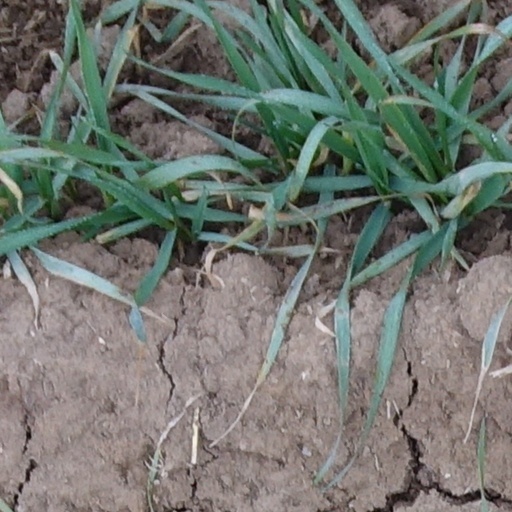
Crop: wheat